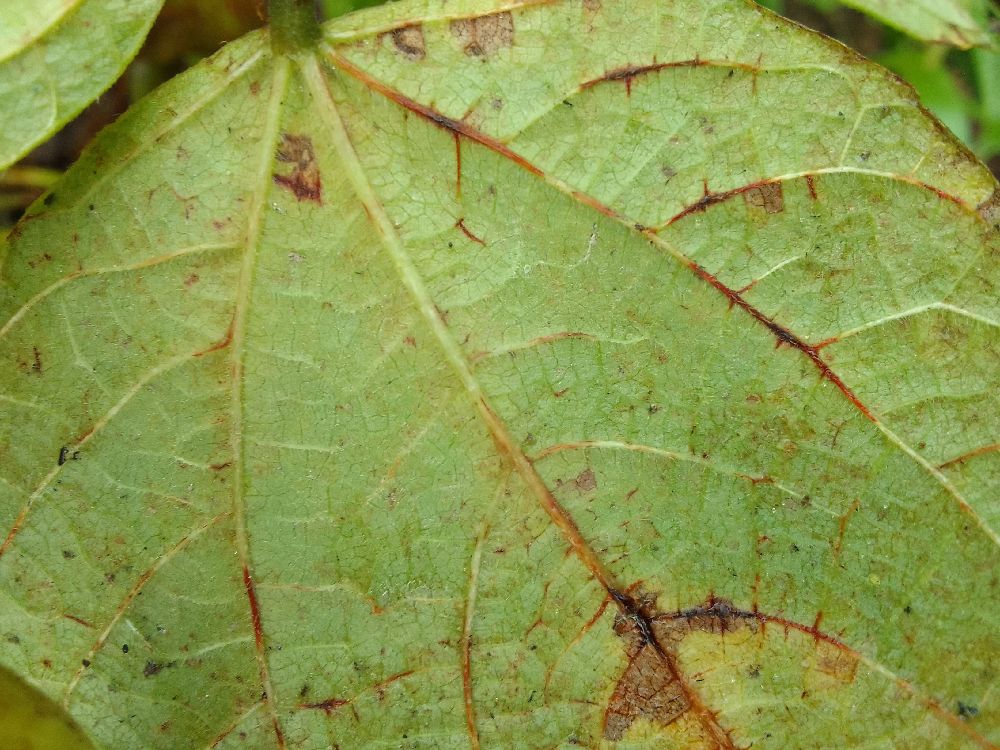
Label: anthracnose